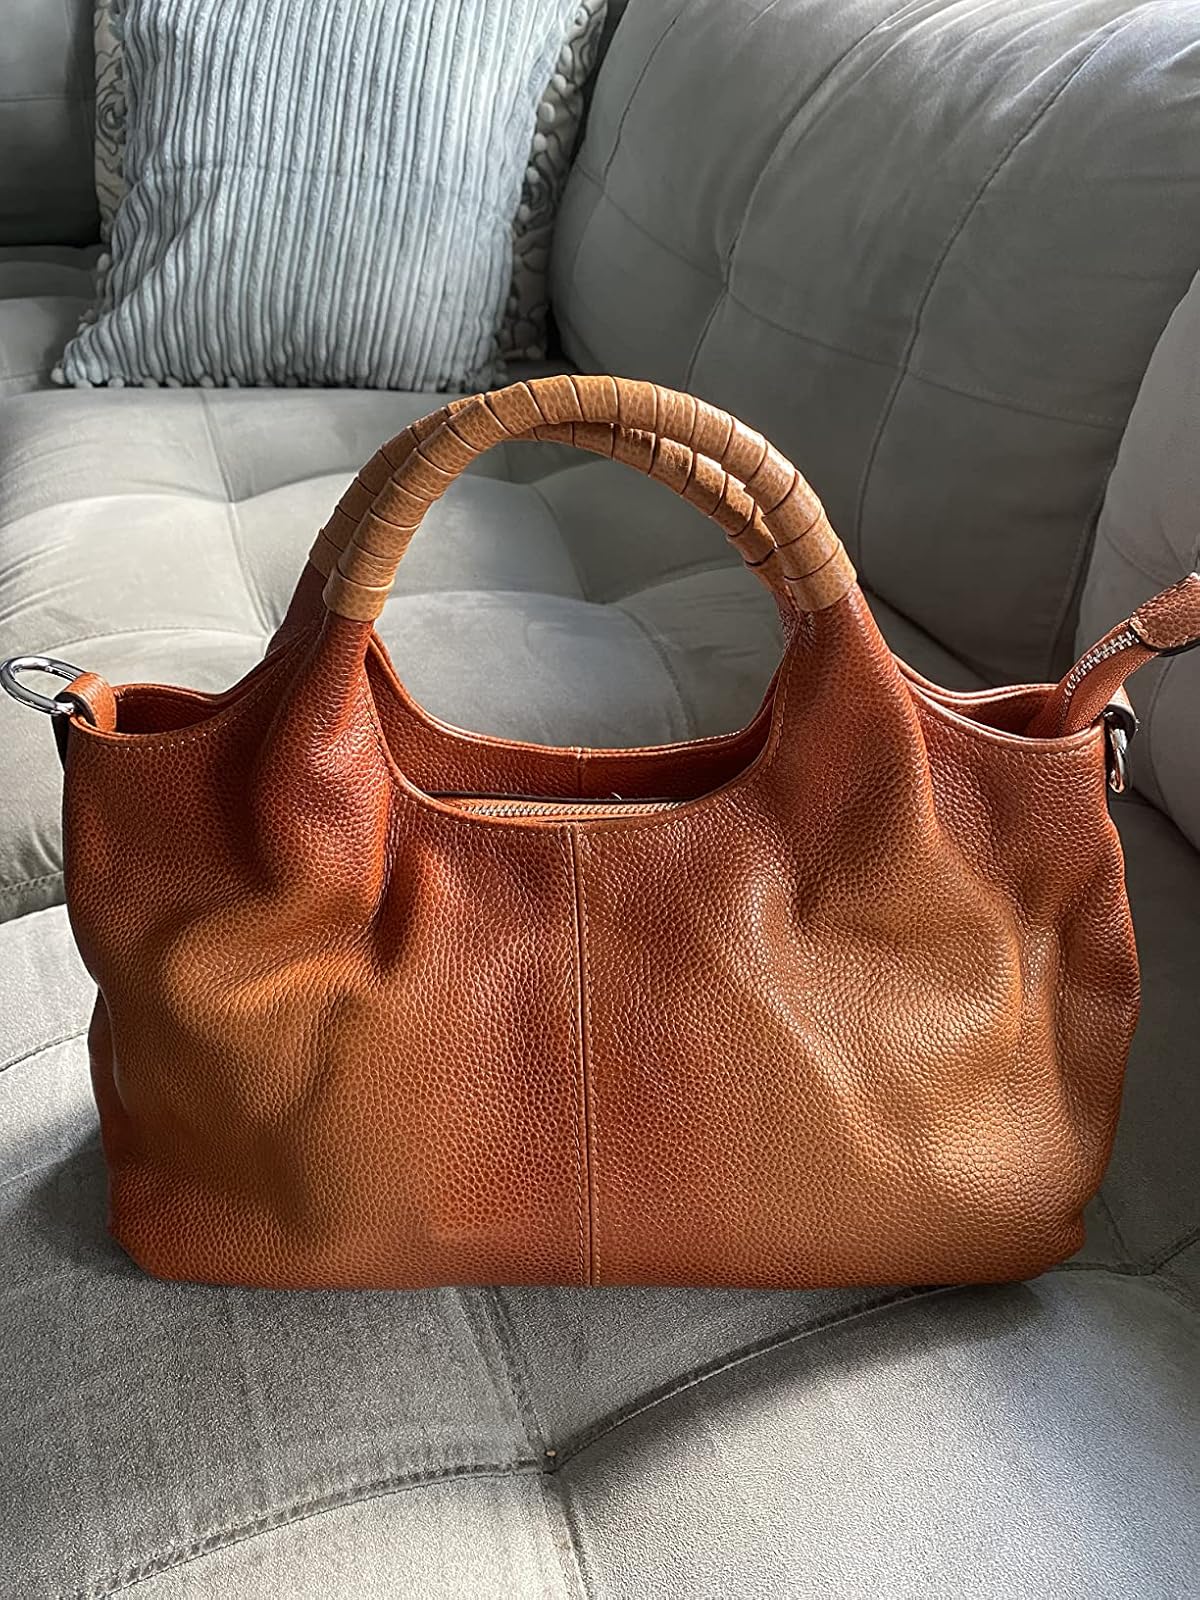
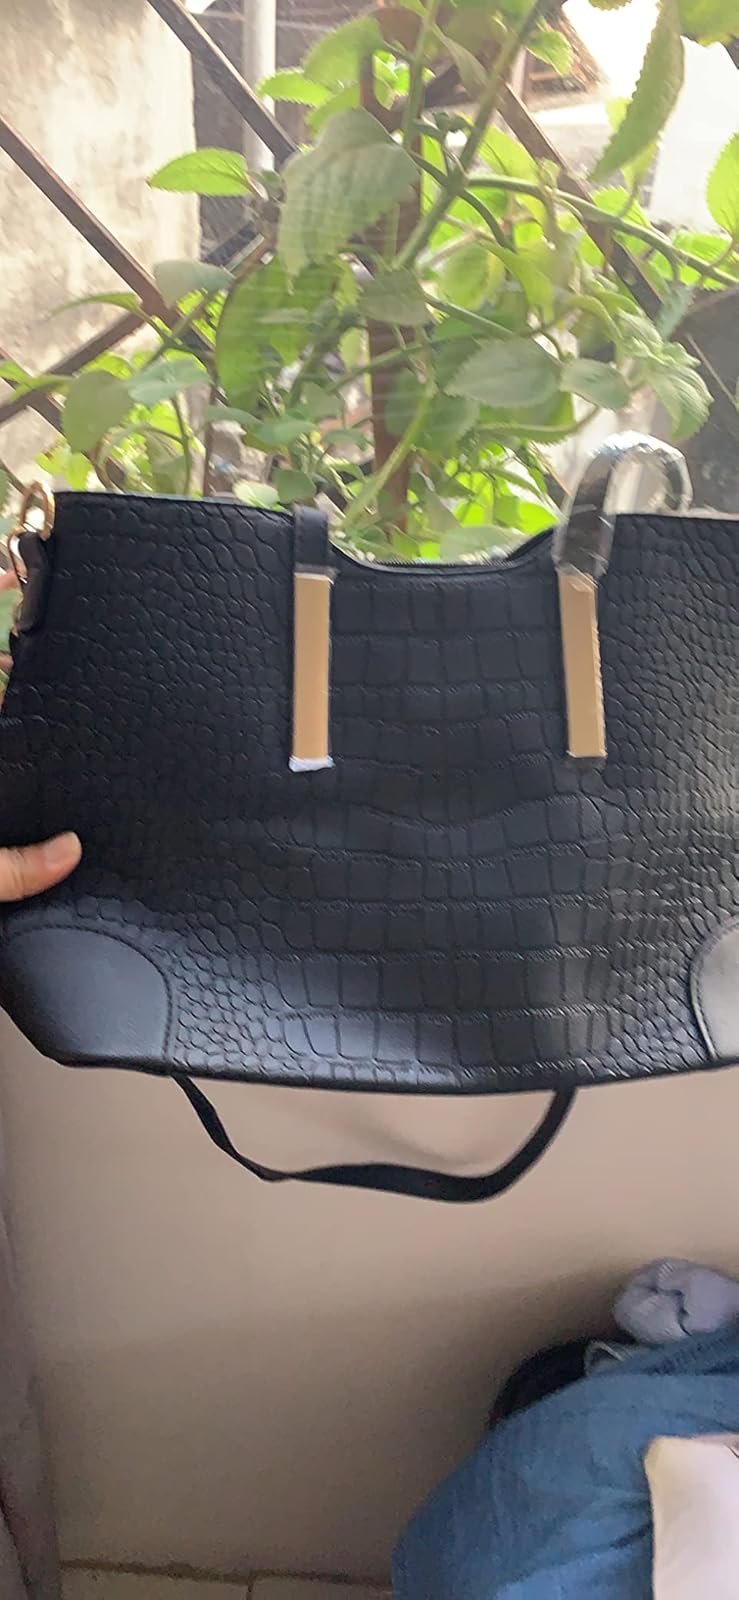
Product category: accessories_handbag
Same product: no